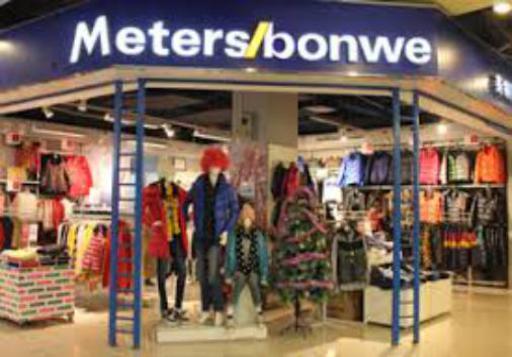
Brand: meters bonwe
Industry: Clothes